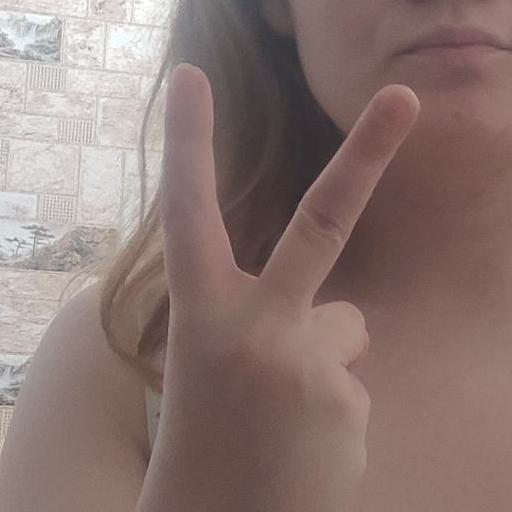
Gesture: peace_inverted